2010 Singapore Grand Prix

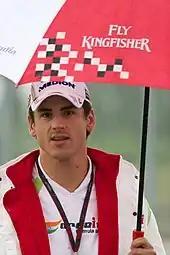
Adrian Sutil, who damaged his Force India's suspension in a crash during the second practice session.

The Marina Bay Street Circuit was resurfaced between turns three and seven, along with turns thirteen to seventeen, after drivers complained about its bumpiness following the 2009 Singapore Grand Prix. The Singapore Sling chicane was adjusted to allow for a more gradual curve to exist which enabled a safer exit for drivers. The outside wall at turn 21 was brought closer towards the race track to cover up half of a drain which was previously exposed to cars, and the pit lane was resurfaced to allow for a smoother exit for drivers rejoining the circuit. Hamilton, a vocal critic of the circuit's condition, described it as "dangerous" because it had remained uneven, and said the Singapore Sling chicane was "the worst corner I have ever driven in Formula One" despite the safety modifications made to it. The organisers of the Singapore Grand Prix introduced a new machine to clean the surface of the track after drivers had problems with a dusty and slippery track surface in the previous year's race. Two days before the first practice session, drivers expressed concerns over low visibility caused by rain showers combined with the glare from the circuit lighting.